Outline of Saudi Arabia

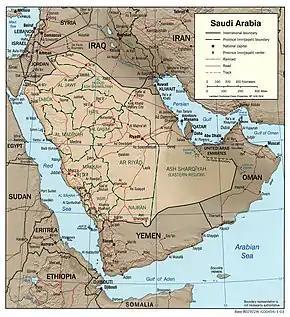
An enlargeable relief map of Saudi Arabia

The following outline is provided as an overview of and topical guide to Saudi Arabia: